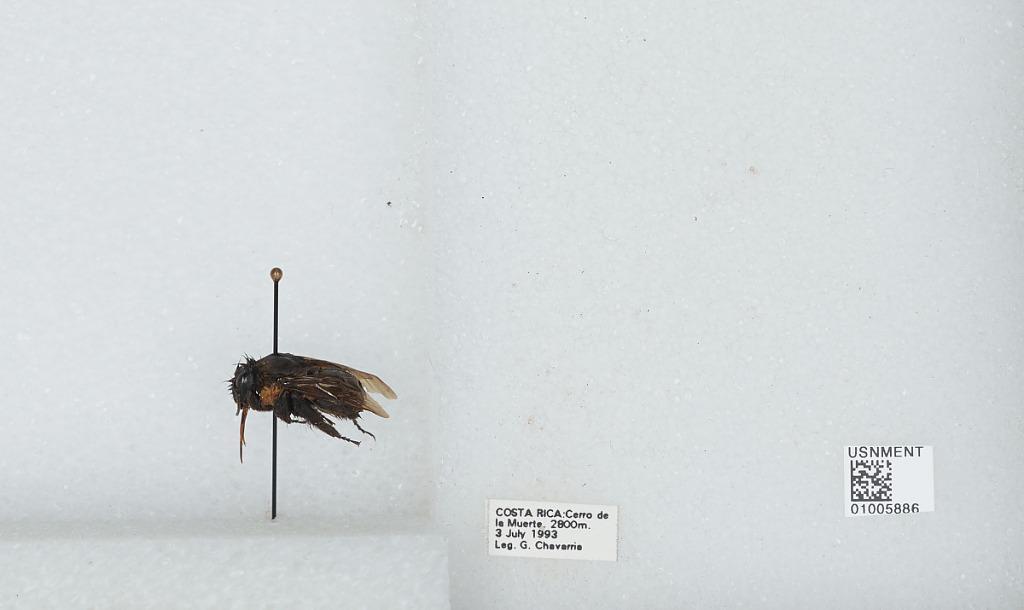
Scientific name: Bombus (Pyrobombus) ephippiatus (Say)
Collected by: G. Chavarria
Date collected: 1993-7-3
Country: Costa Rica
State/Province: San Jose
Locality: Cerro de la Muerte
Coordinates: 9.5583, -83.7239